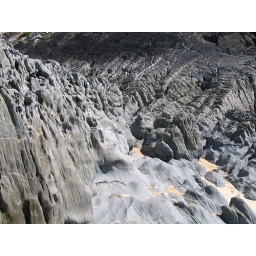
Some crazy rock formations polished by the ocean water.